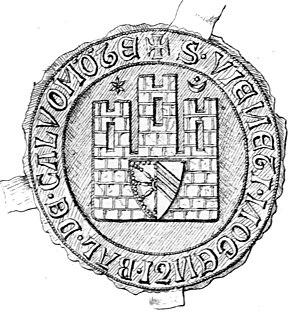
de la ville de Chaumont.
Le bailliage de Chaumont-en- bassigny est une ancienne entité administrative du comté puis de la province de Champagne, ayant existé jusqu'à 1789.